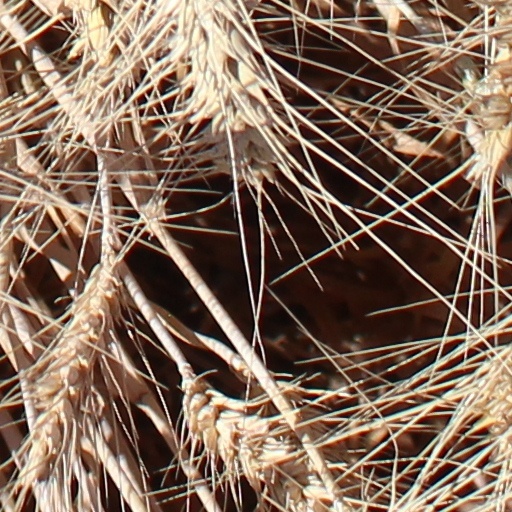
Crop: wheat